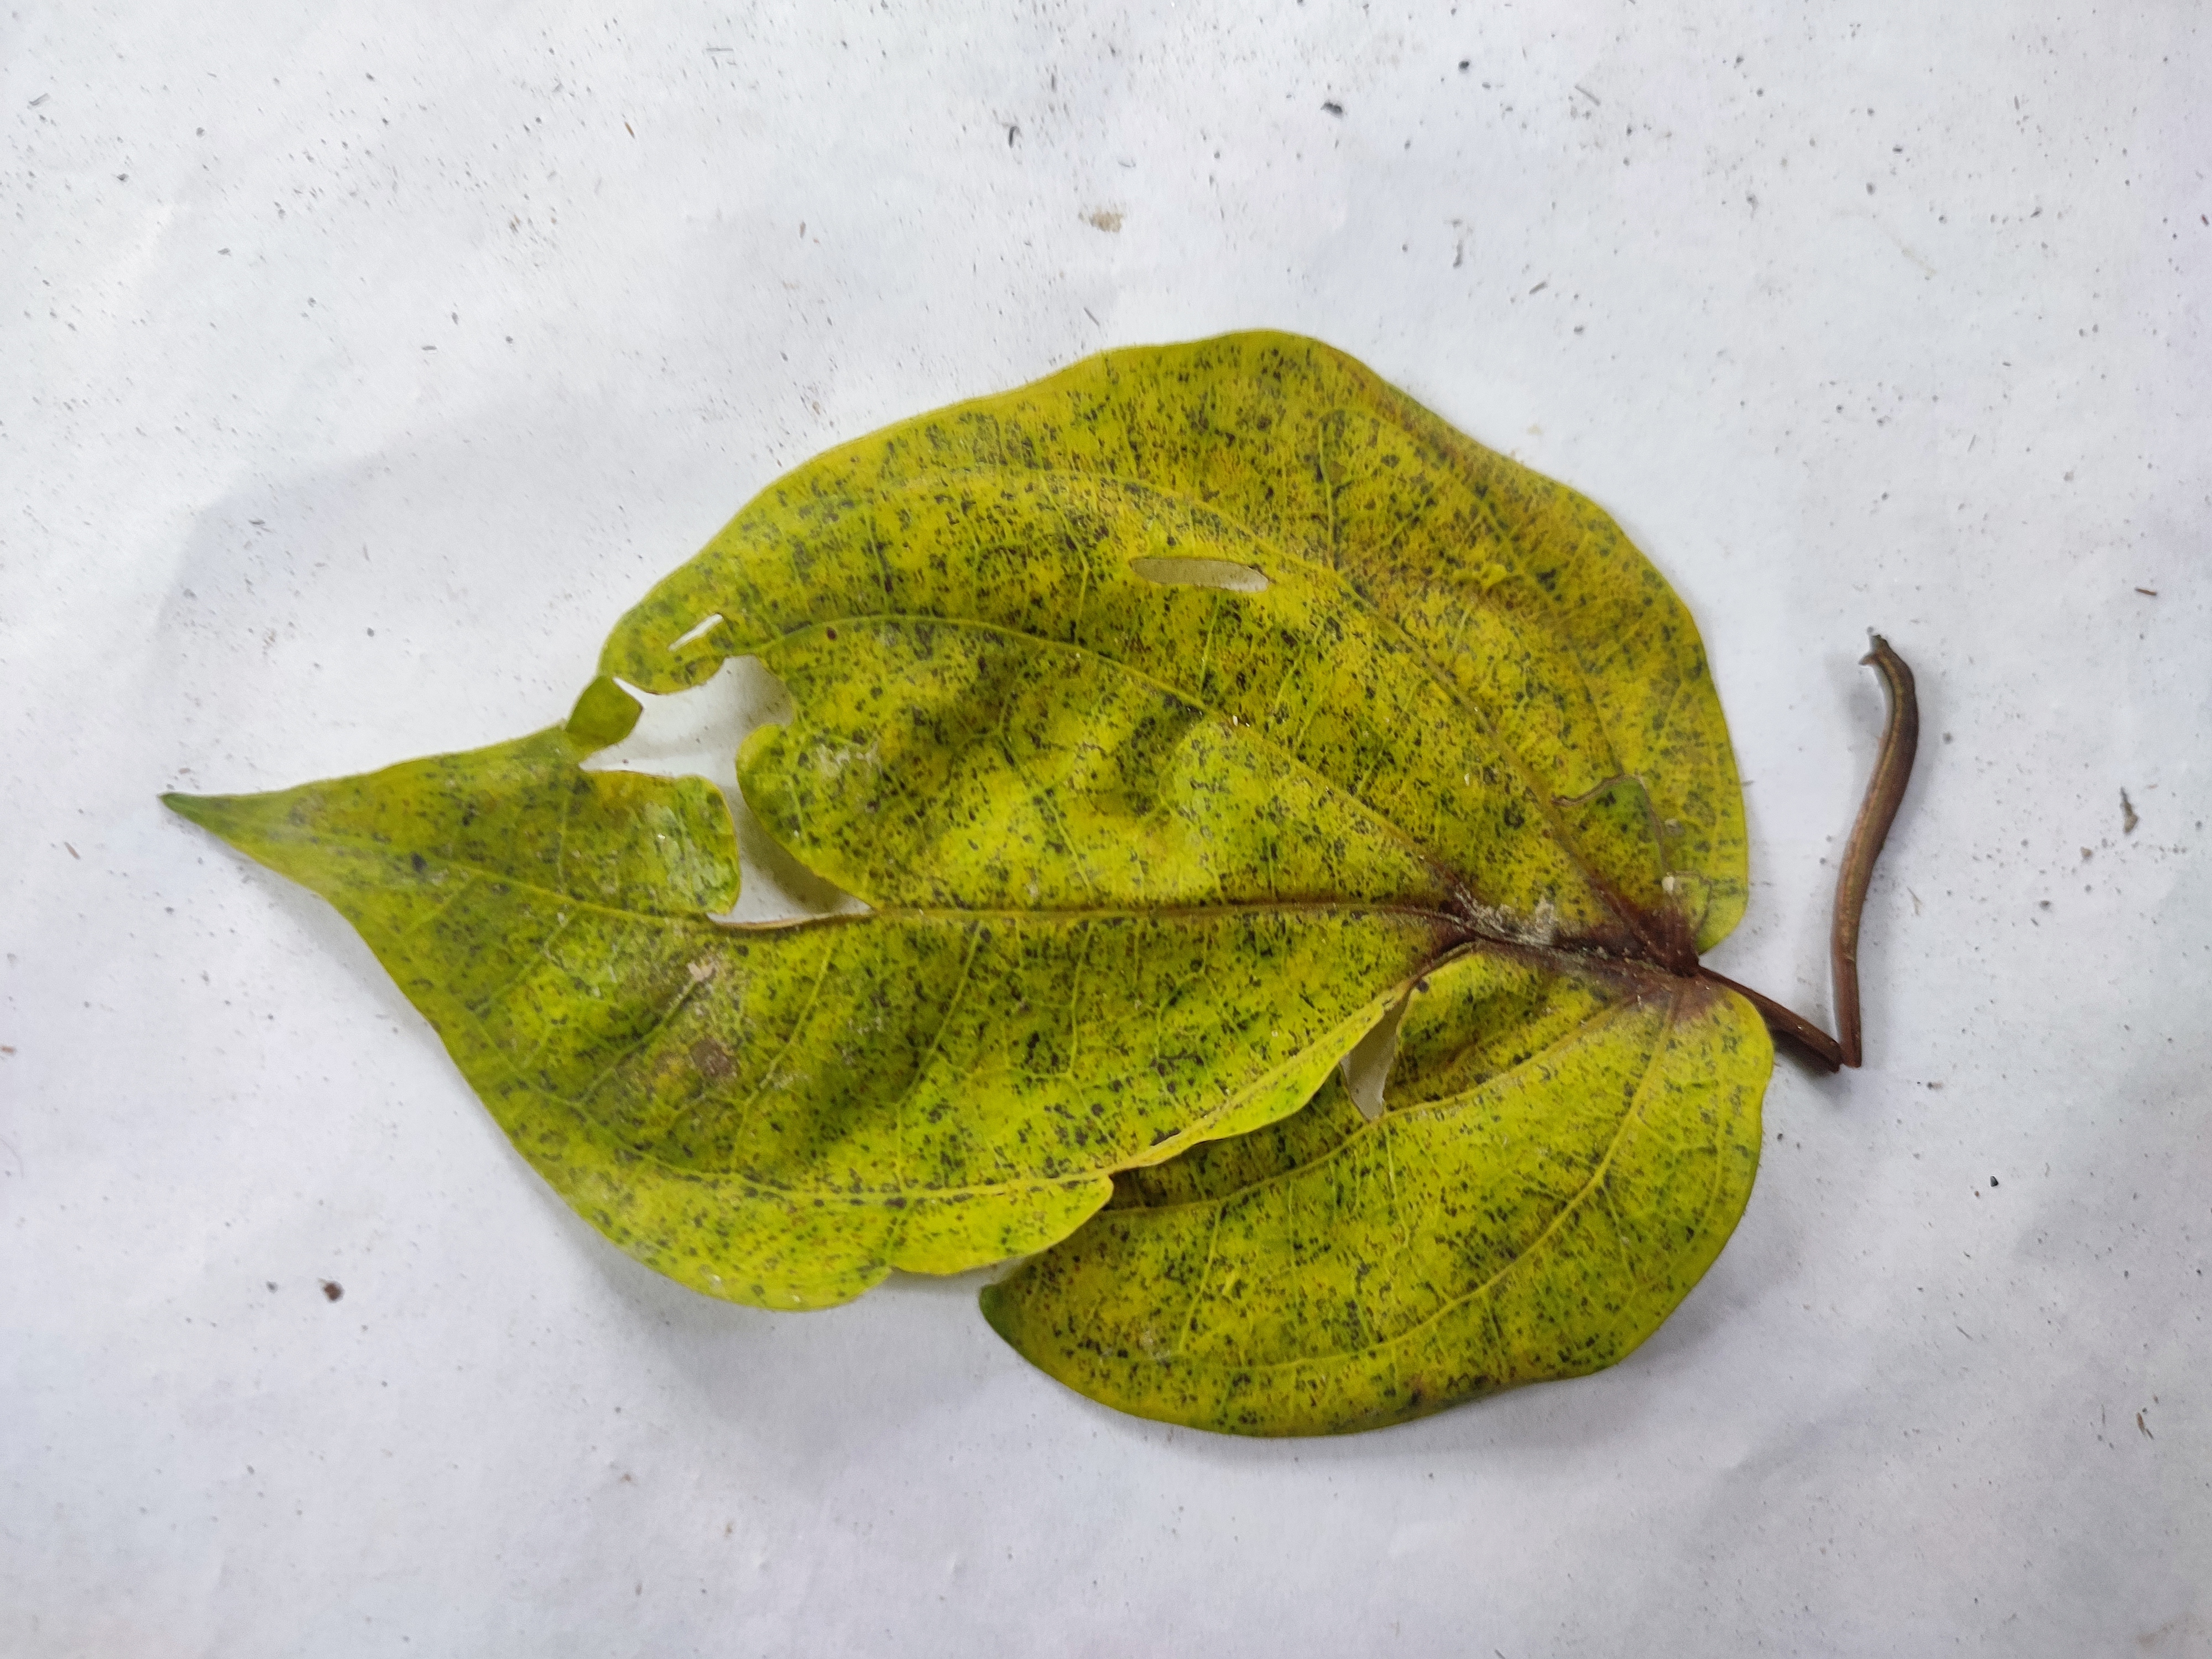
Label: Dried_Leaf